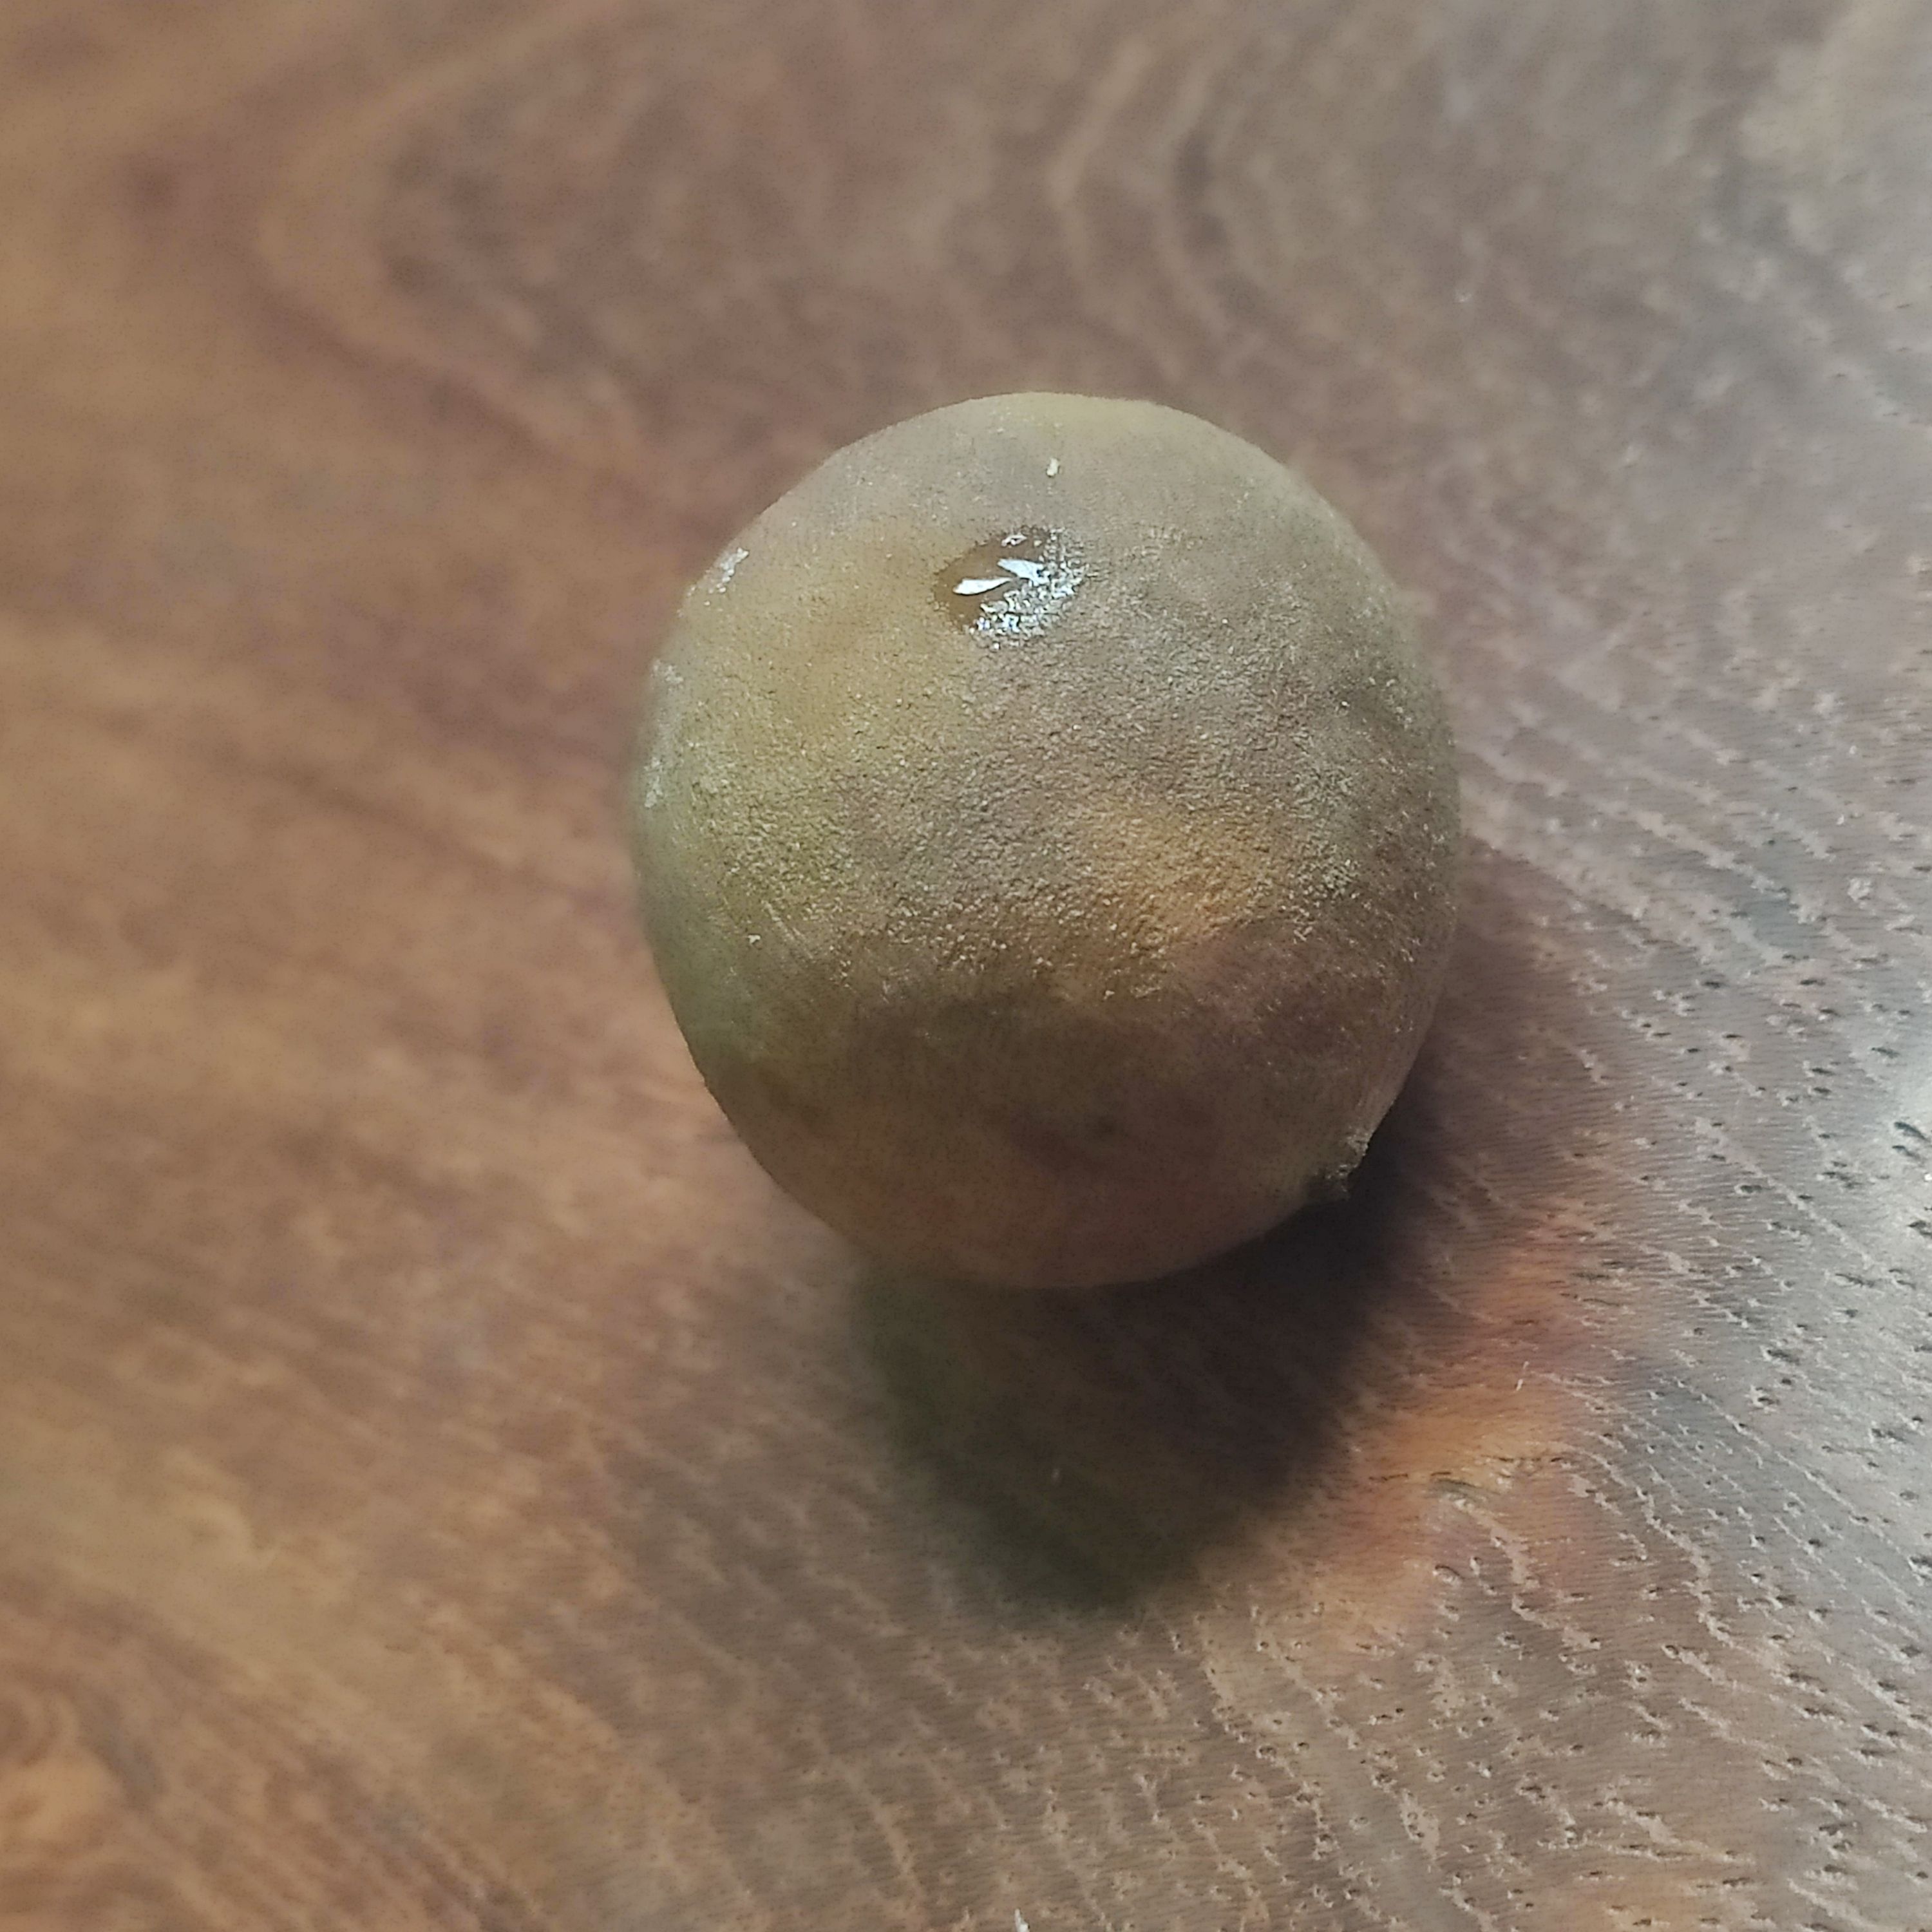
Fruit: burmese-grape
Grade: 3rd-grade